FS Class E.405

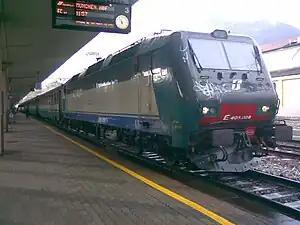

The FS Class E.405 is a class of electric locomotive built in 42 units by ADTranz (now Bombardier Transportation Italy) originally for the Polish State Railways (PKP), but later acquired by Trenitalia Italian state railways.